Peranmai

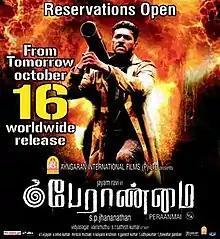
Theatrical release poster

Peranmai is a 2009 Indian Tamil-language action adventure film directed by S. P. Jananathan and produced by Ayngaran International. It stars Ravi Mohan (credited as Jayam Ravi) and Roland Kickinger, with Dhansika, Saranya Nag, Varsha Ashwathi, Liyasree and Vasundhara Kashyap in the female leads, while Urvashi, Vadivelu, and Ponvannan play supporting roles. The music was composed by Vidyasagar.